Equal Rights Amendment

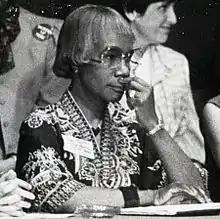
Shirley Chisholm seated at the 1984 Democratic National Convention in San Francisco, California.

A new women's movement gained ground in the later 1960s as a result of a variety of factors: Betty Friedan's bestseller "The Feminine Mystique"; the network of women's rights commissions formed by Kennedy's national commission; the frustration over women's social and economic status; and anger over the lack of government and Equal Employment Opportunity Commission enforcement of the Equal Pay Act and Title VII of the Civil Rights Act. In June 1966, at the Third National Conference on the Status of Women in Washington, D.C., Betty Friedan and a group of activists frustrated with the lack of government action in enforcing Title VII of the Civil Rights Act formed the National Organization for Women (NOW) to act as an "NAACP for women", demanding full equality for American women and men. In 1967, at the urging of Alice Paul, NOW endorsed the Equal Rights Amendment. The decision caused some union Democrats and social conservatives to leave the organization and form the Women's Equity Action League (within a few years WEAL also endorsed the ERA), but the move to support the amendment benefited NOW, bolstering its membership. By the late 1960s, NOW had made significant political and legislative victories and was gaining enough power to become a major lobbying force. In 1969, newly elected representative Shirley Chisholm of New York gave her famous speech "Equal Rights for Women" on the floor of the U.S. House of Representatives.